Question: What is each horse in?
Tambaya: Ko wani doki a cikin me yake?
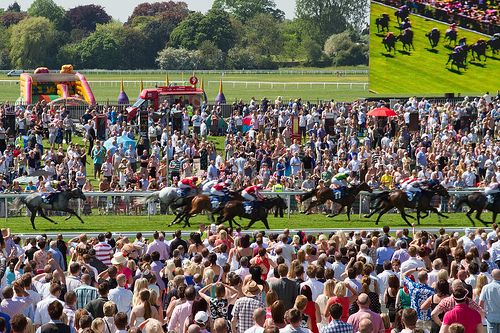
Answer: Lane.
Amsa: Layi.